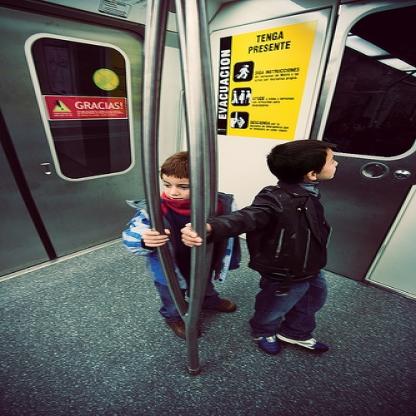
Scene: Indoor